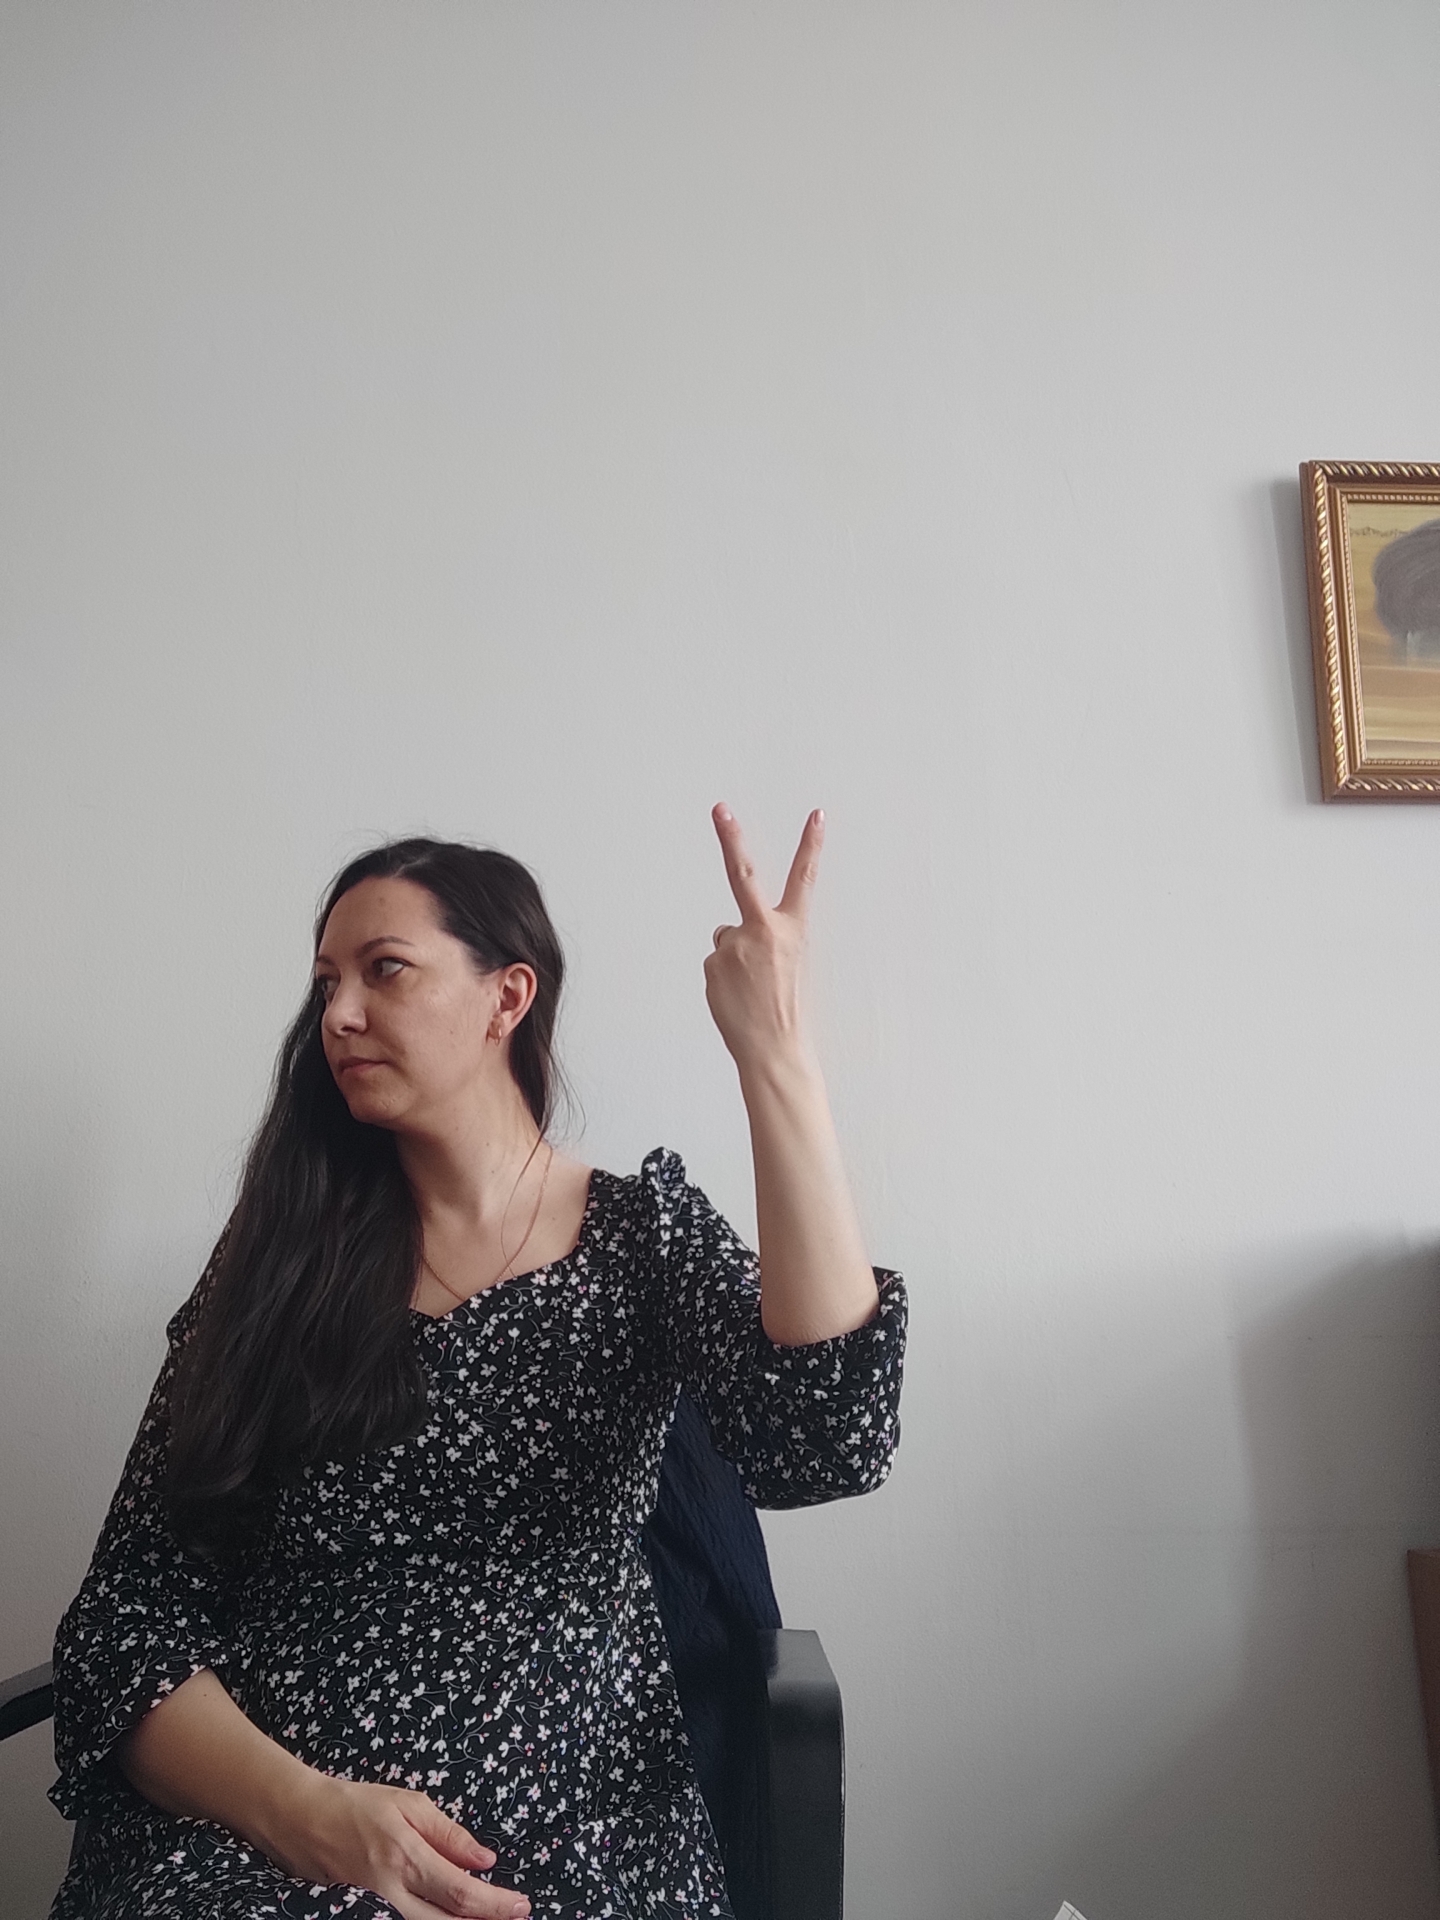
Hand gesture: peace_inverted